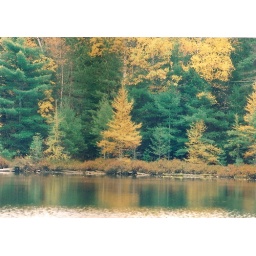
Forest lake surrounded with tamarack, pine and aspen in Fall near St. Germain, WI.